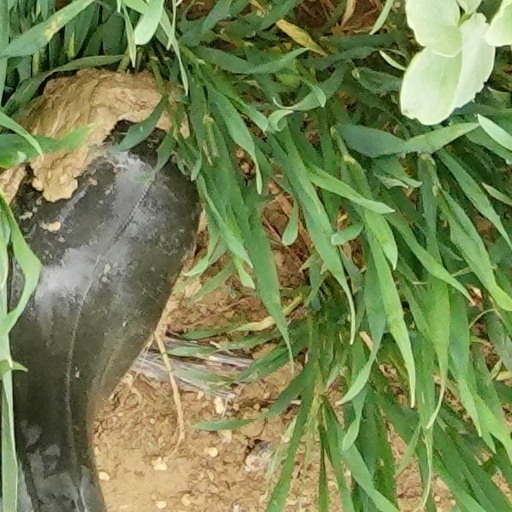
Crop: wheat